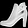
Label: Ankle boot